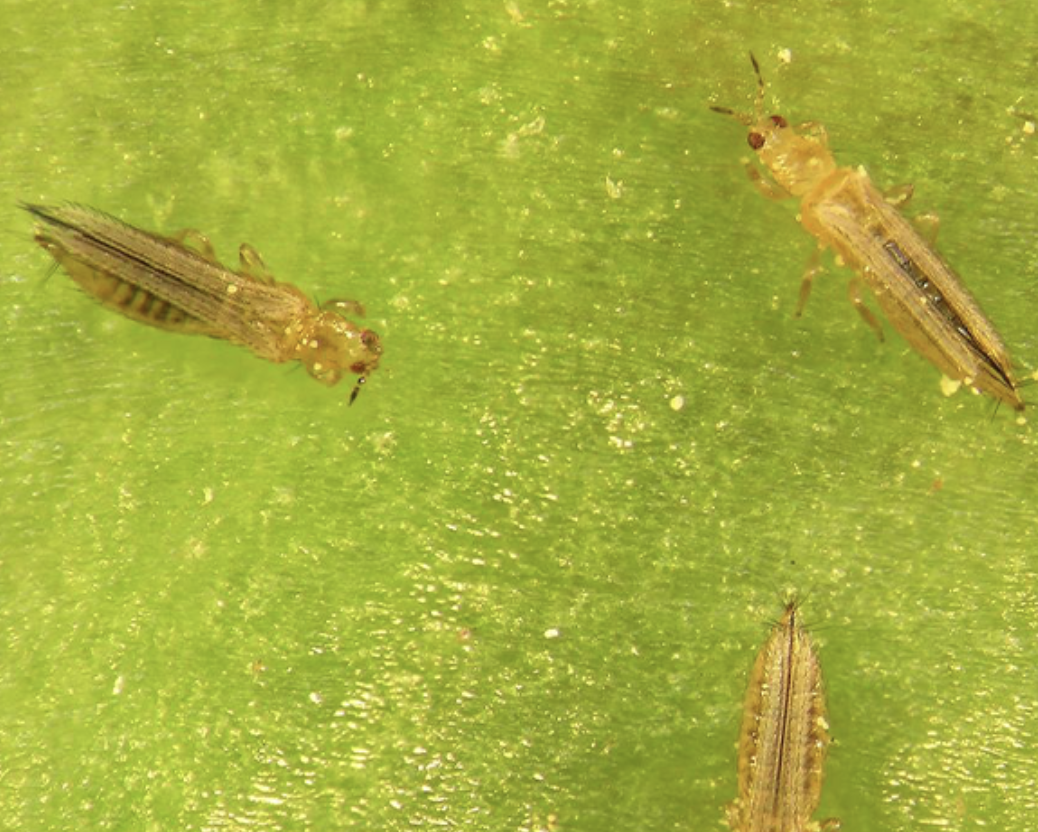
Label: thrips_disease